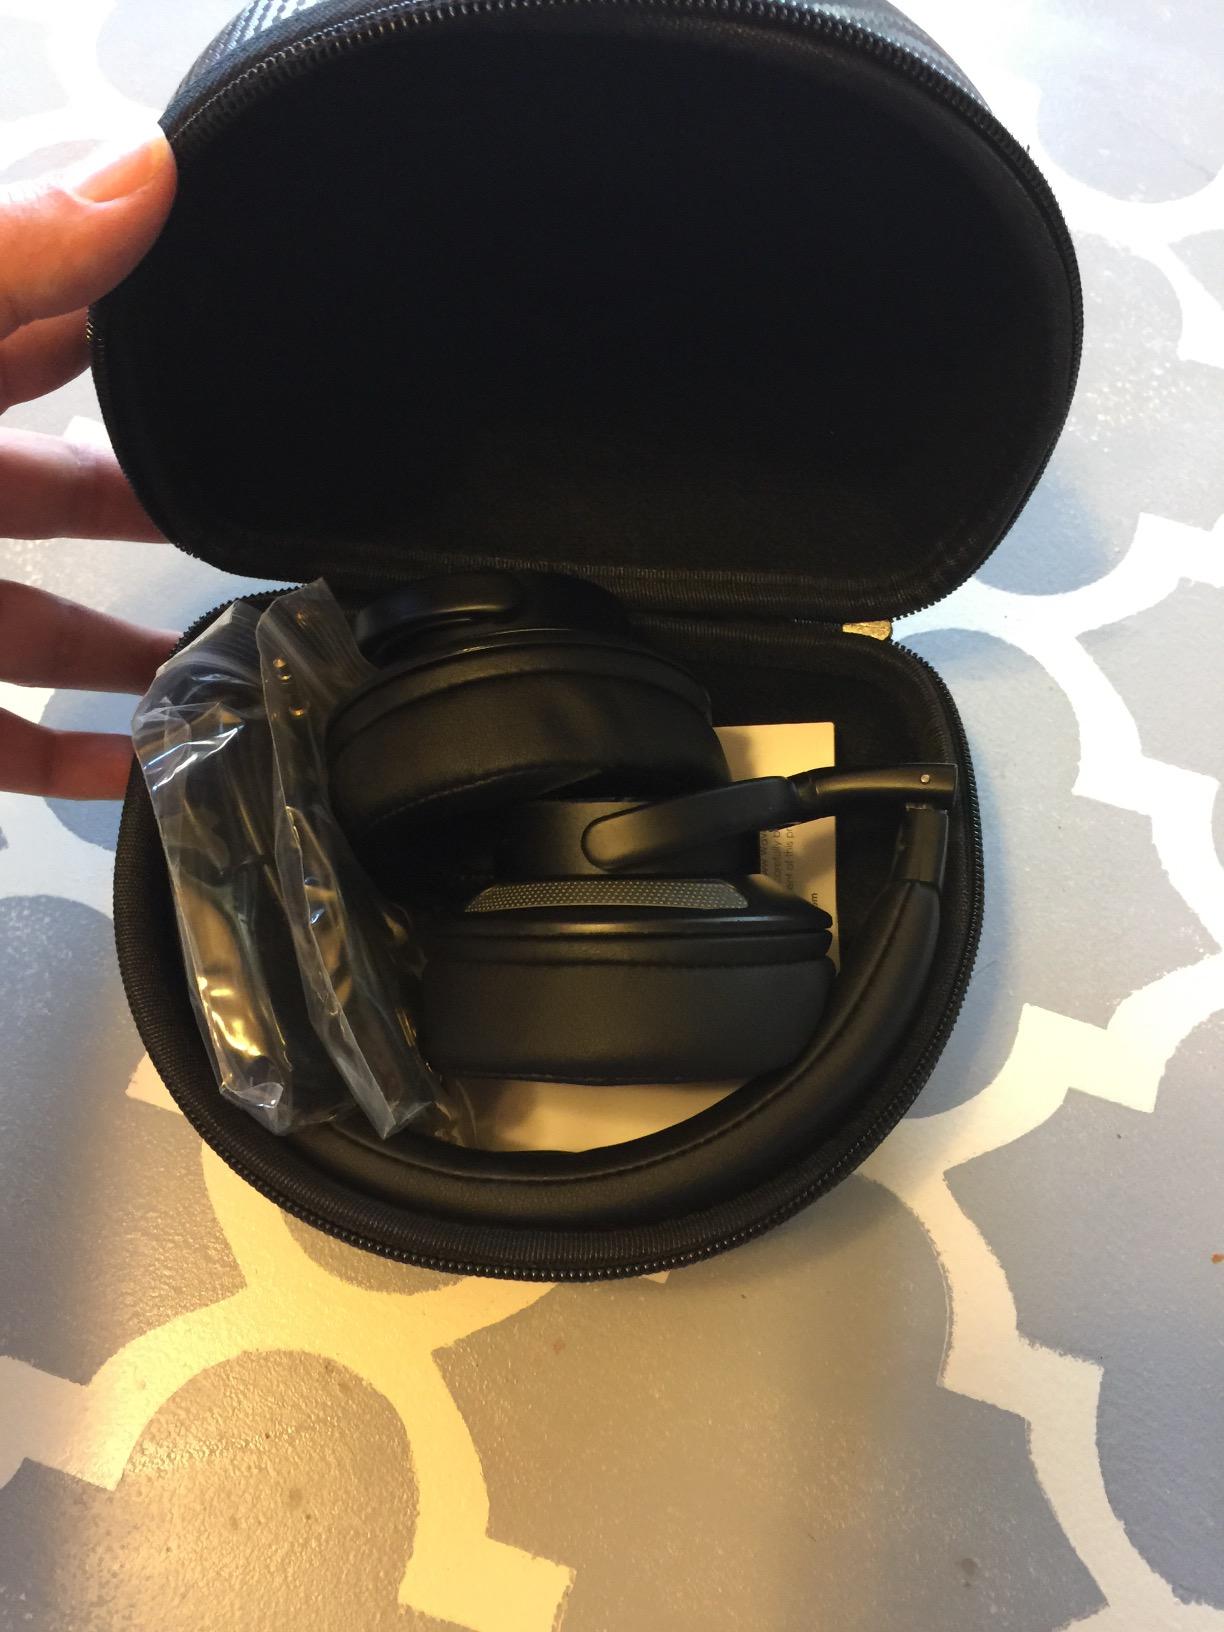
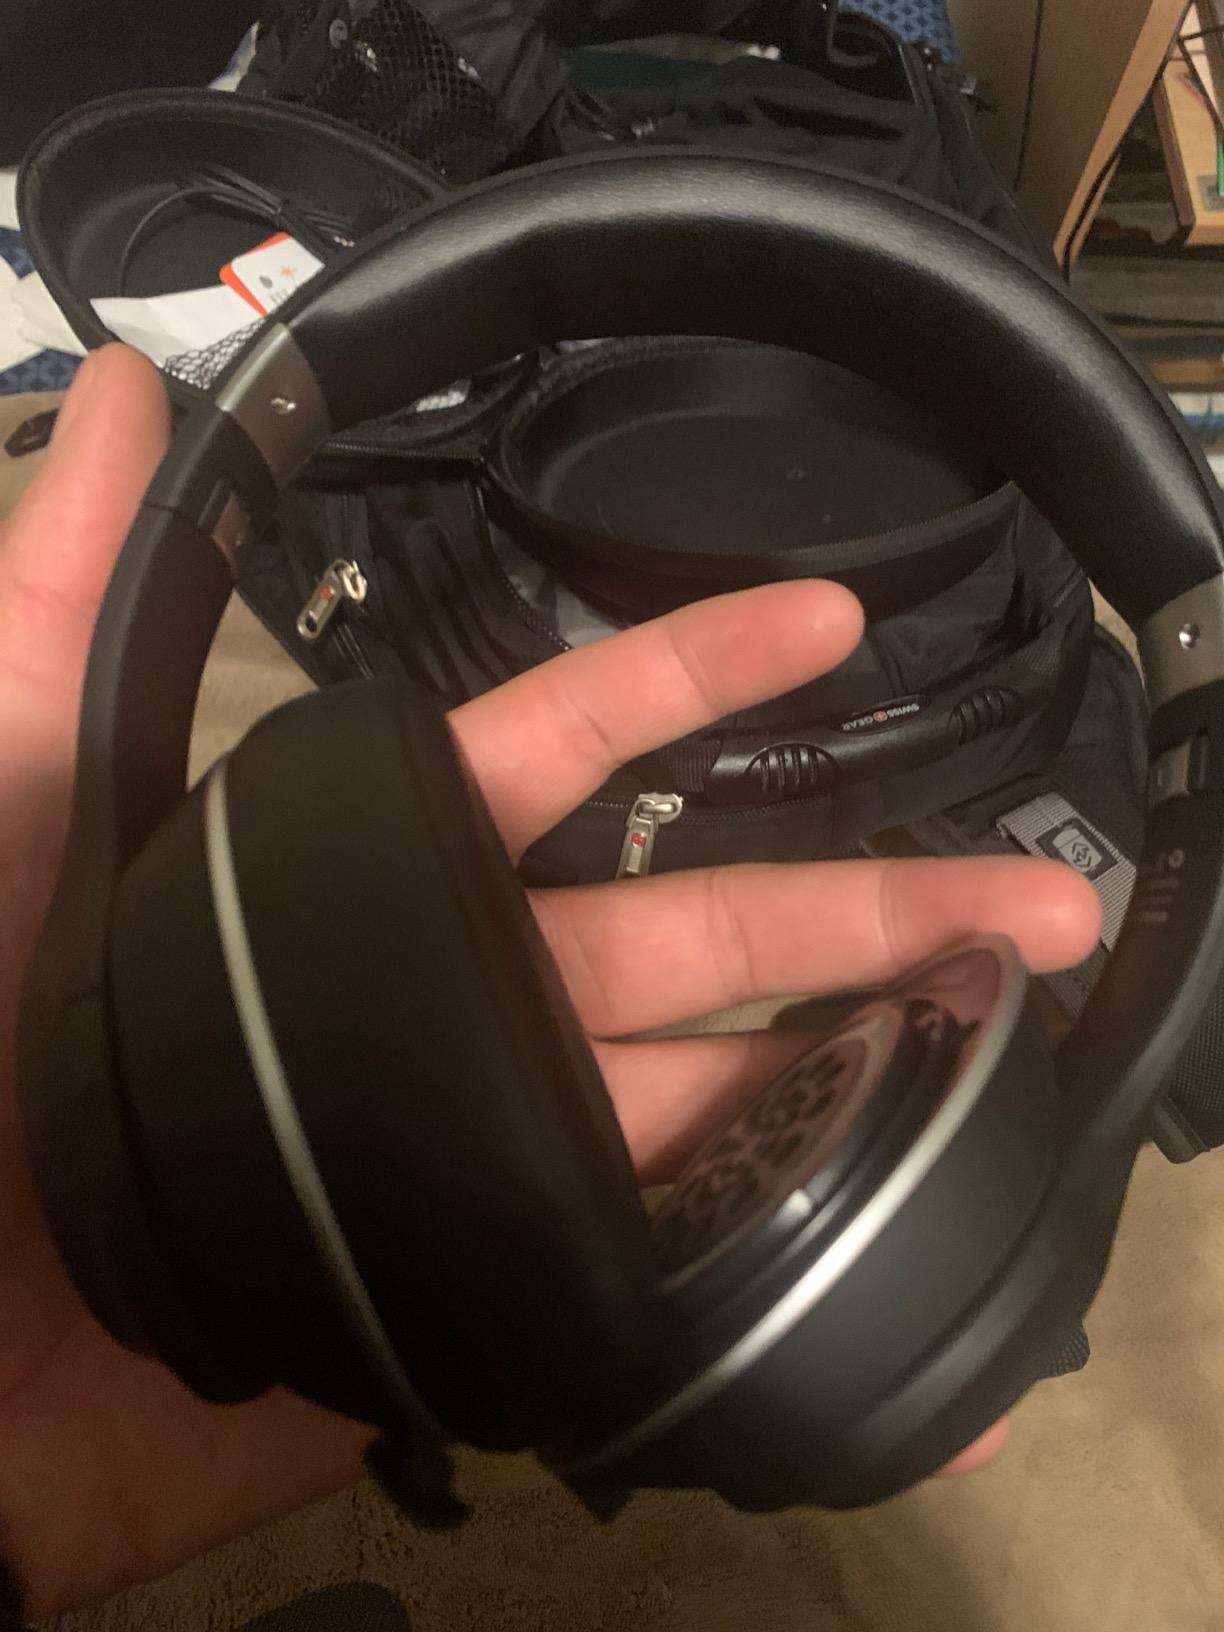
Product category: headphones
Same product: no